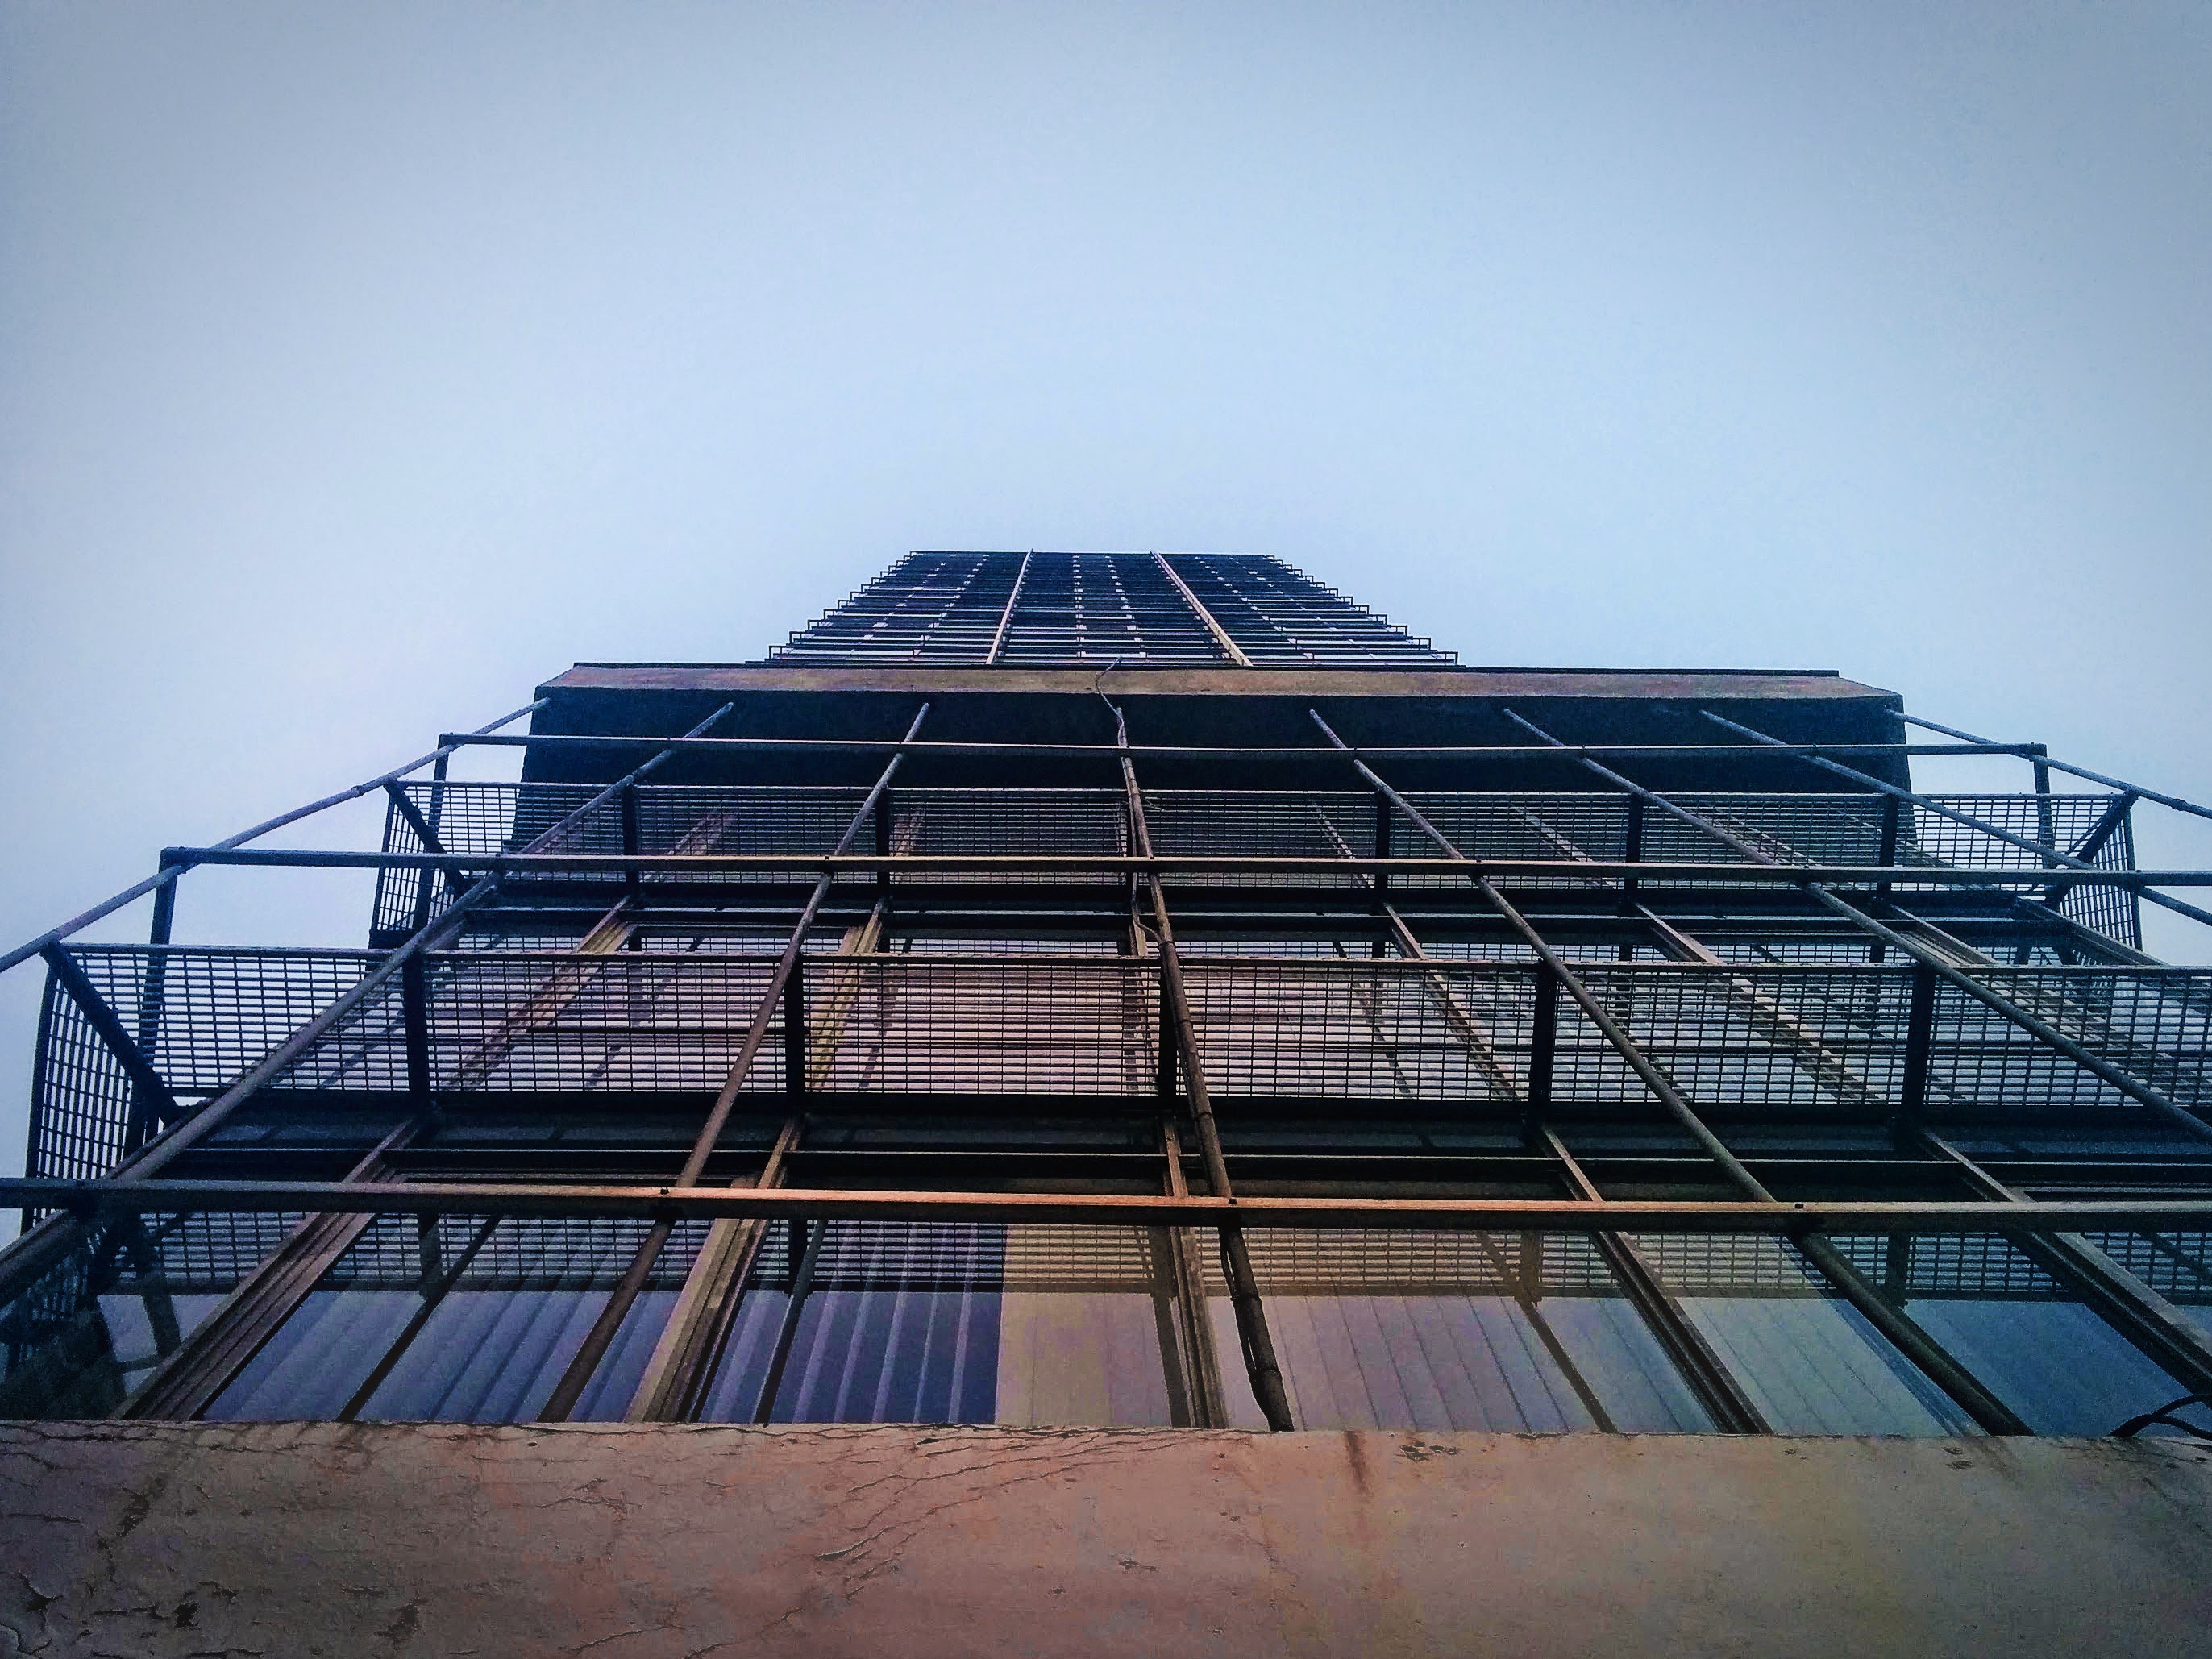
architecture, structure, roof, skyscraper, reflection, facade, blue, stadium, arena, dome, daylighting, sport venue